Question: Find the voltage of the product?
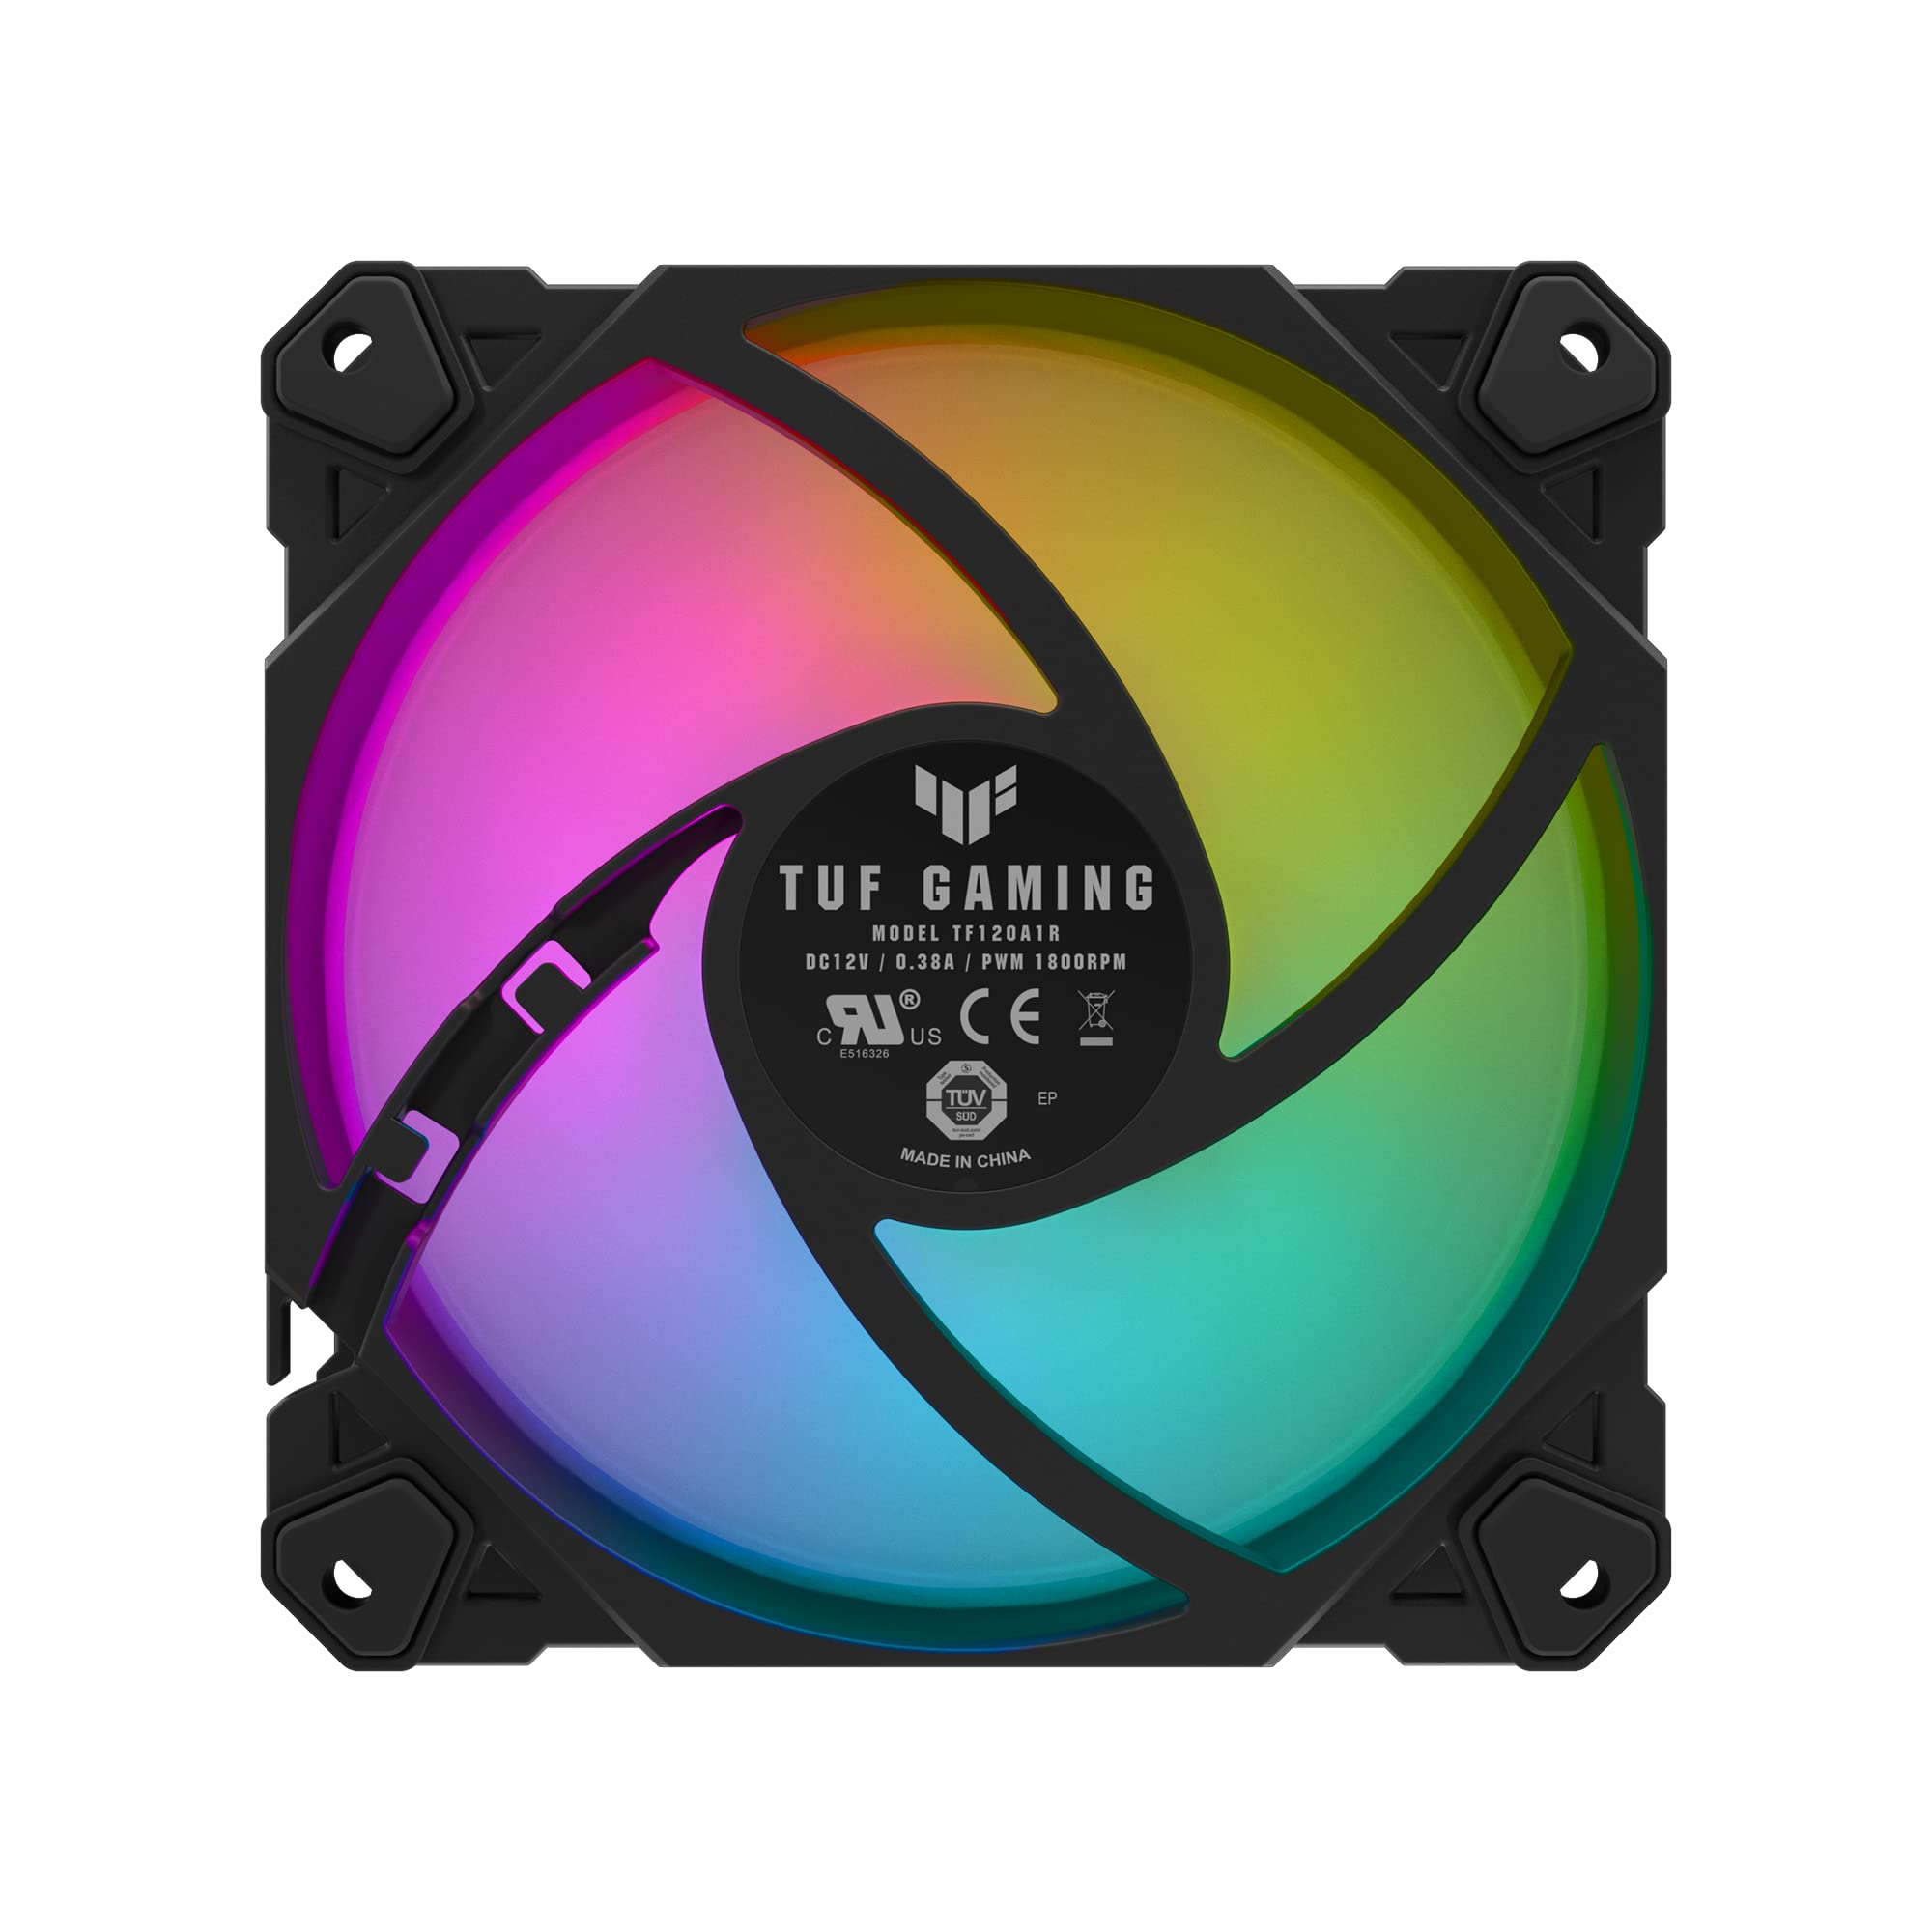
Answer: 12.0 volt